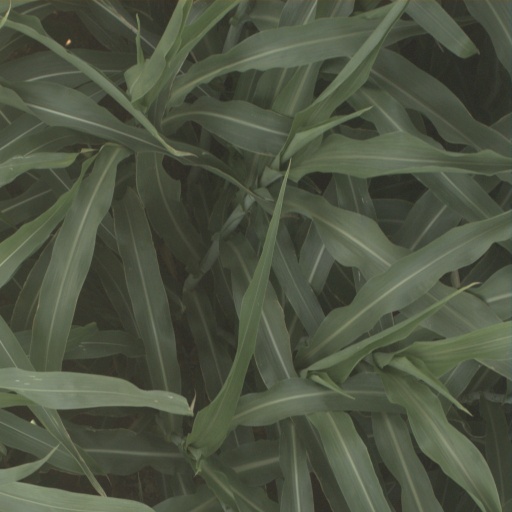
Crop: sorghum